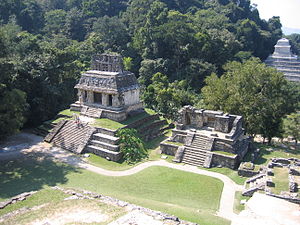
Maya
Mayabyen Palenque, hvis storhedstid var i det 8.-9. århundrede.
Mayaerne er et folk i det sydlige Mexico og det nordlige Mellemamerika med en 3000-årig historie. Mayaerne var en del af de mesoamerikanske præcolumbianske kulturer. Mayafolket forsvandt aldrig; der bor i dag millioner af mayaer i området, og flere af dem taler et af maya-familiens sprog.